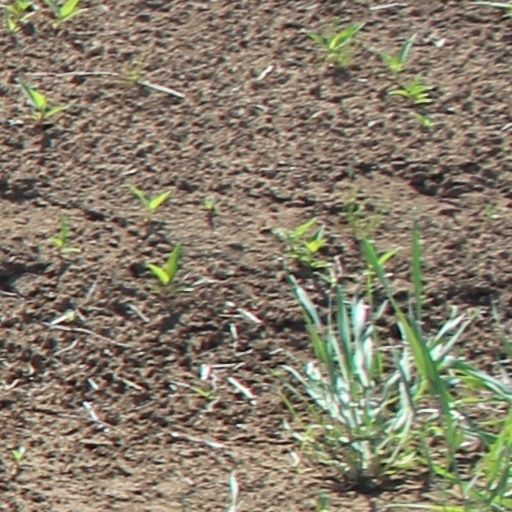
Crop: wheat